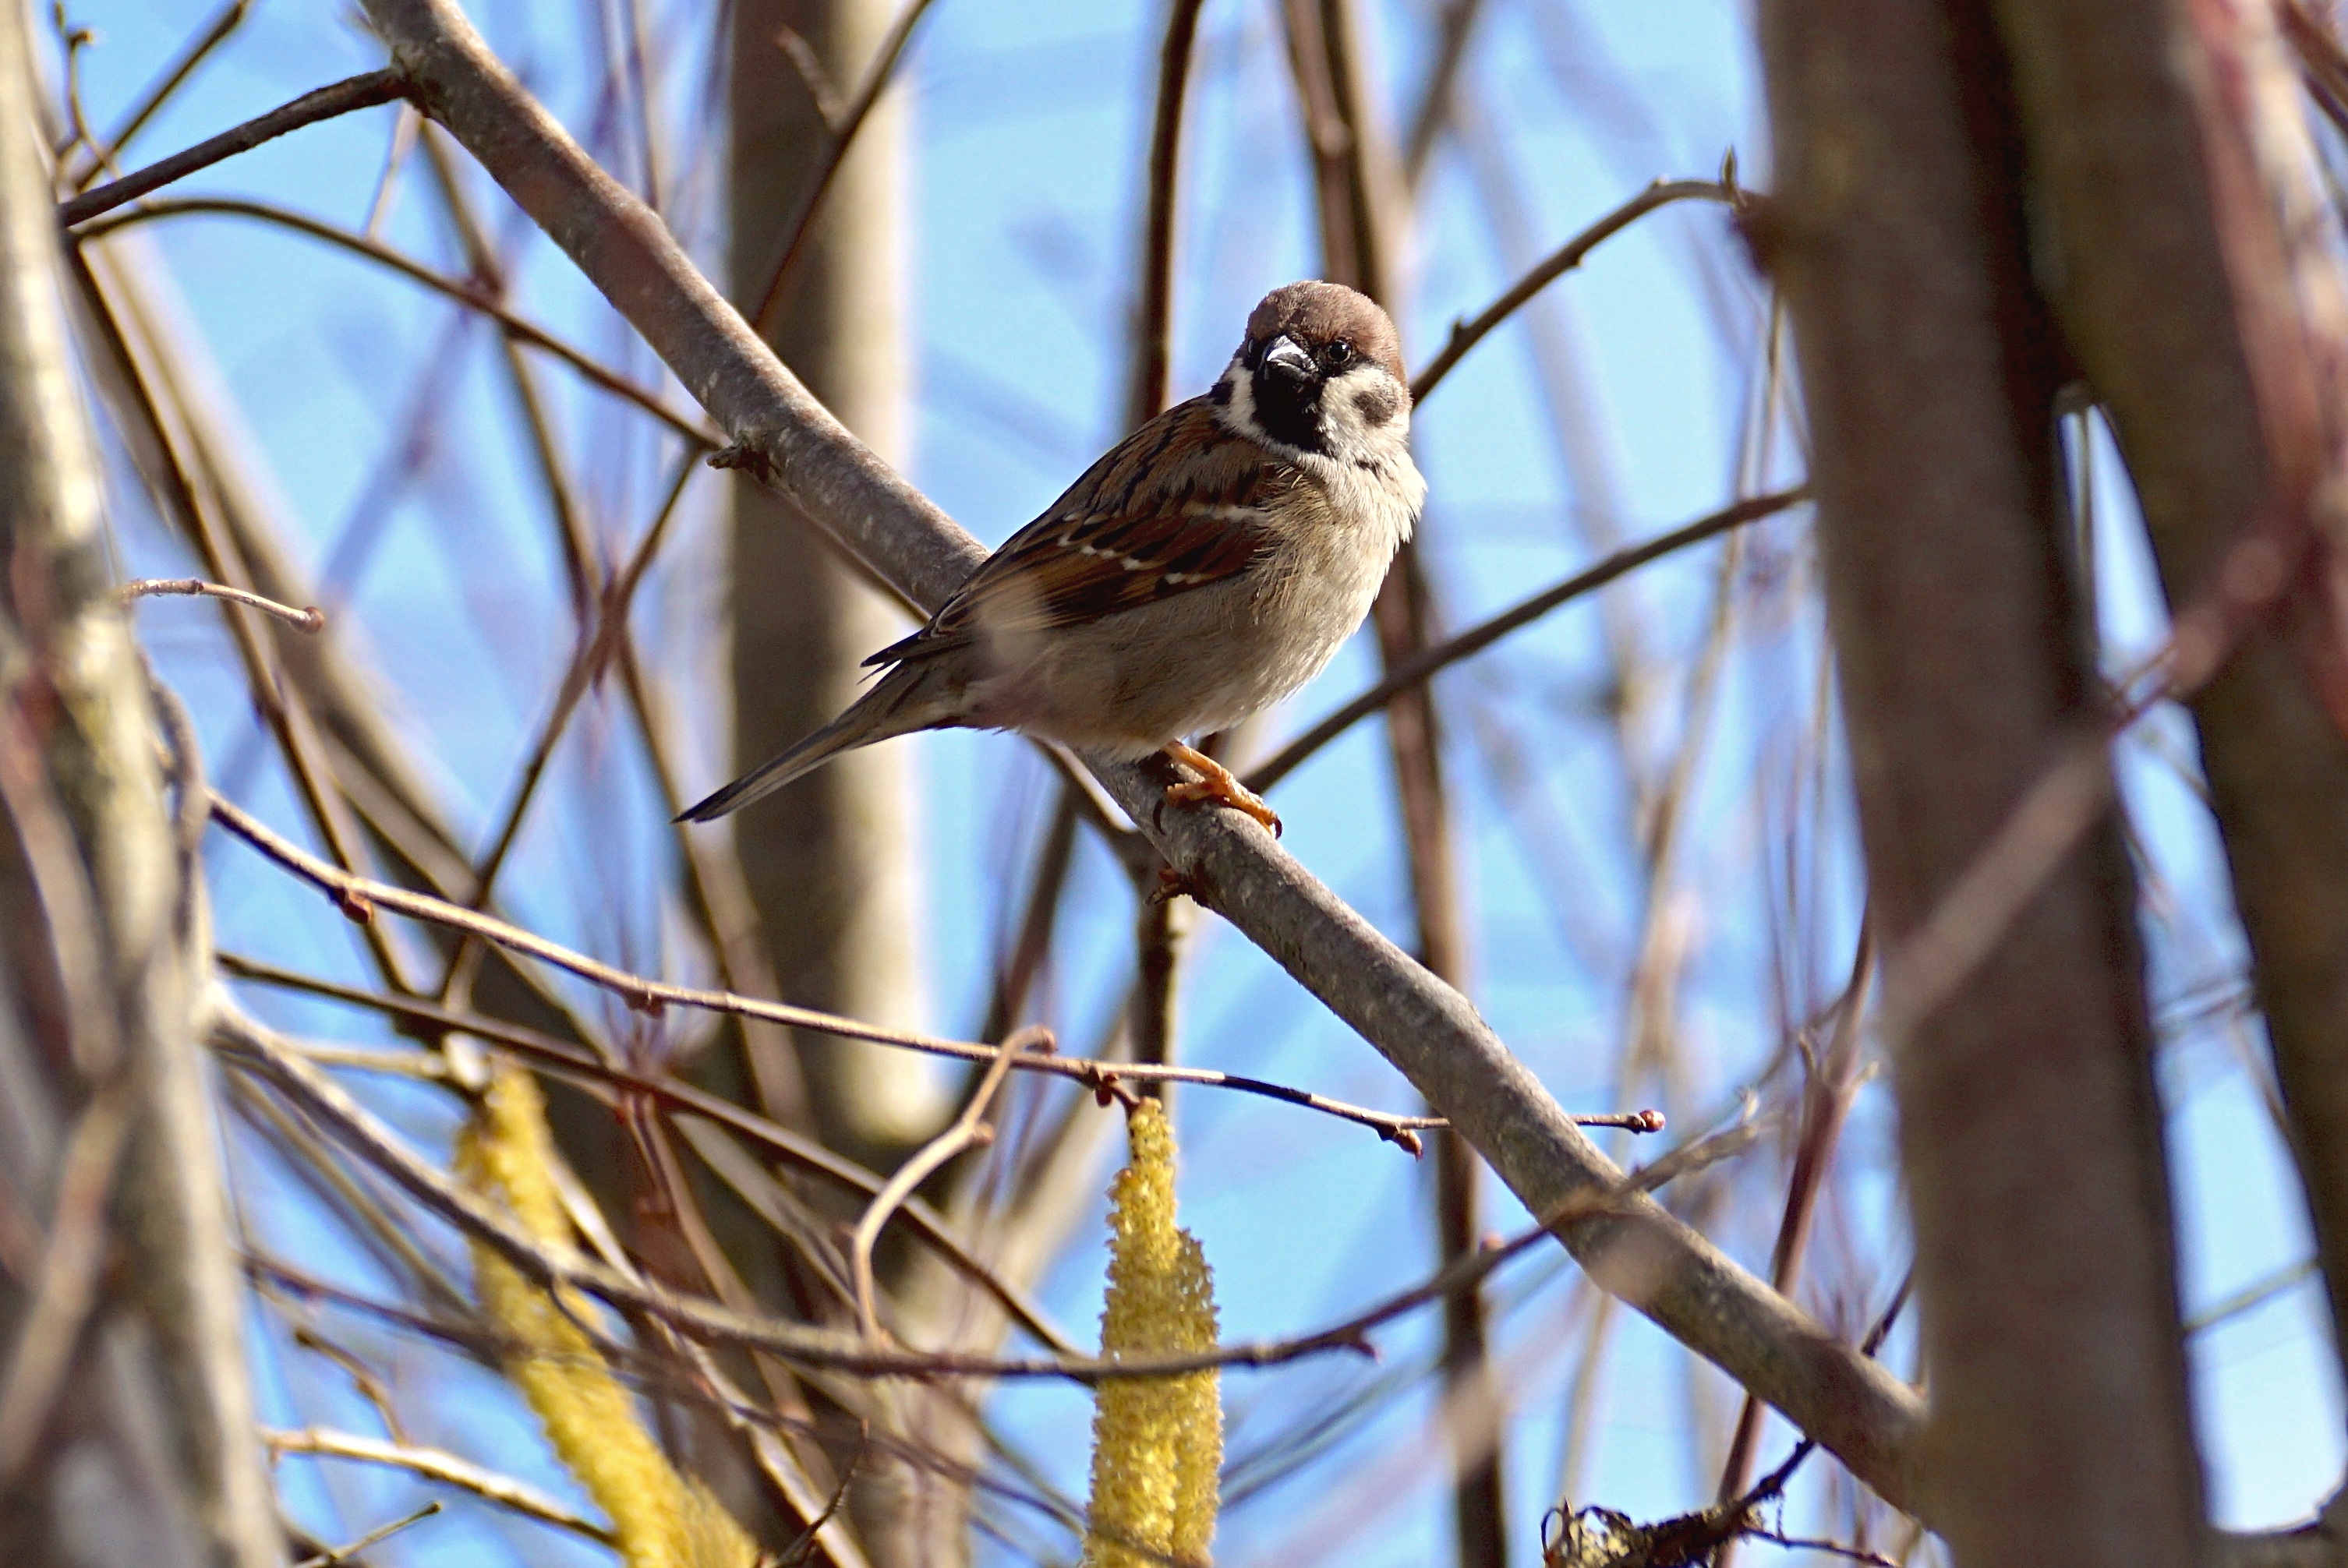
tree, nature, branch, bird, wing, animal, wildlife, bush, spring, beak, close, fauna, plumage, vertebrate, sparrow, cheeky, bill, finch, animal world, bird feather, lively, house sparrow, perching bird, emberizidae